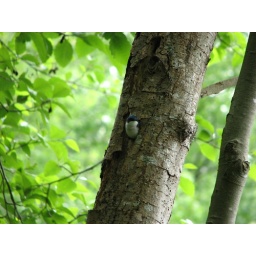
This is the same &amp;quot;blue&amp;quot; bird that is on the ground in a couple pictures.